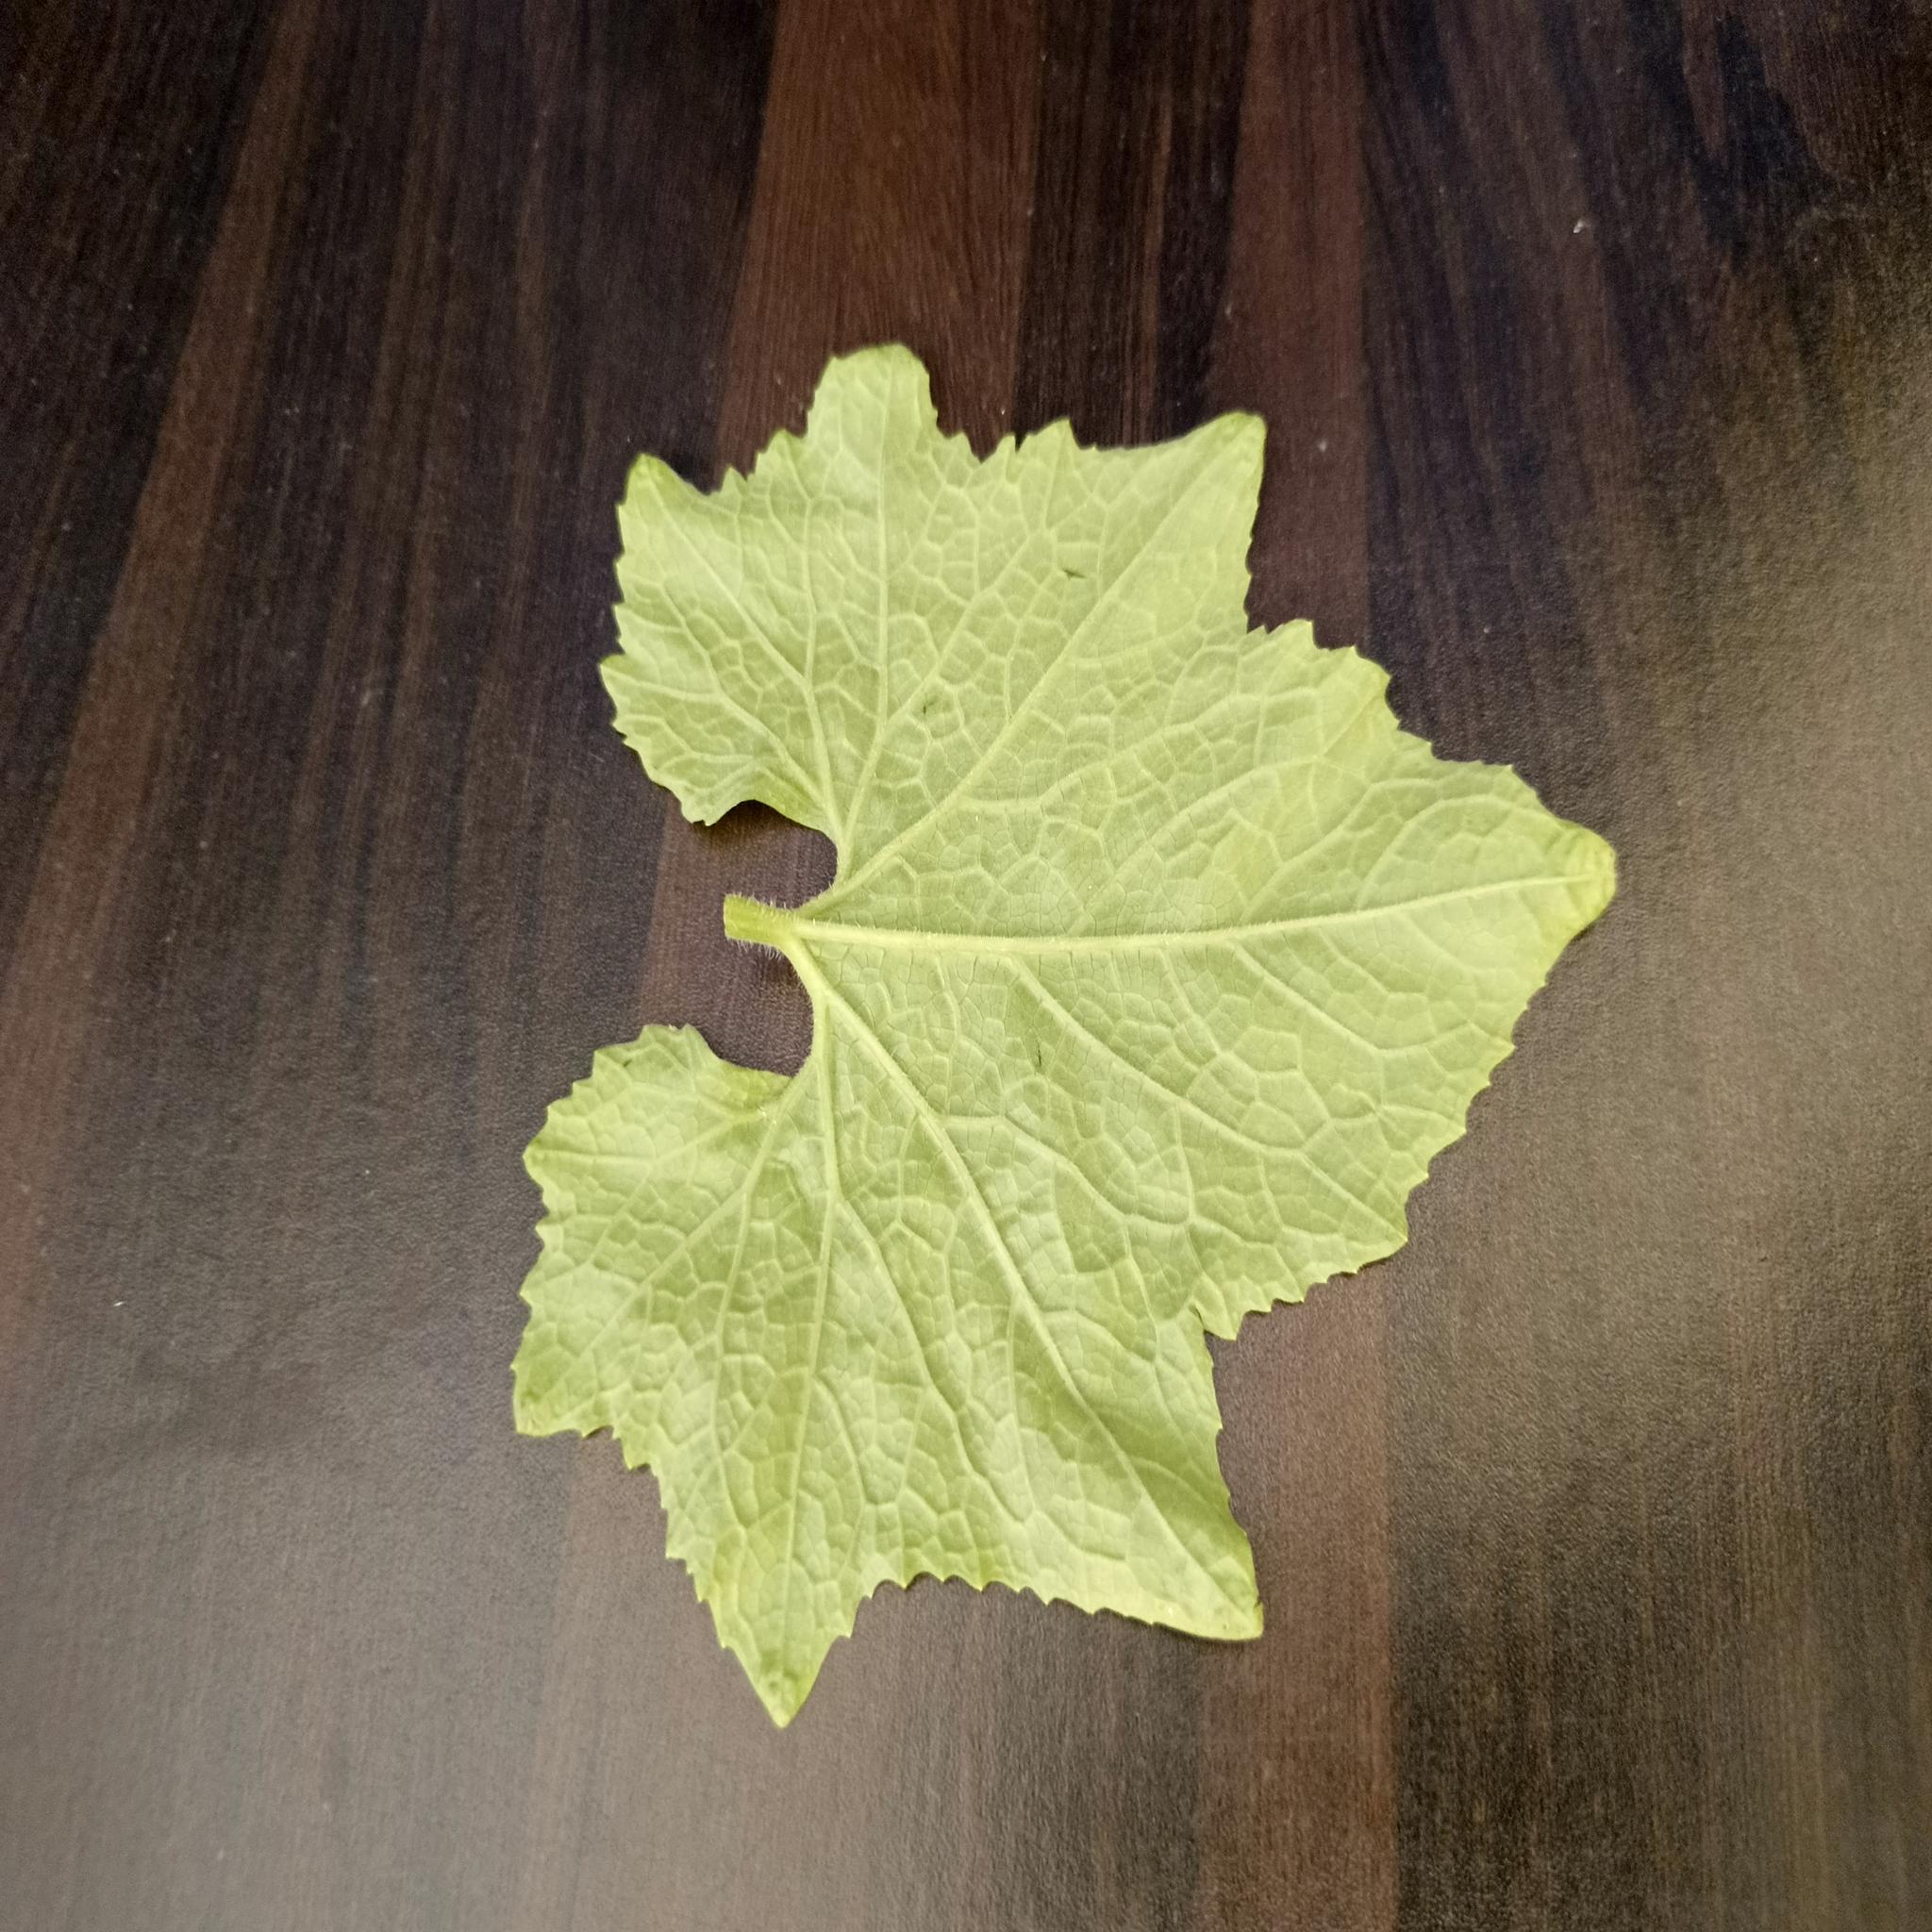
Label: Healthy